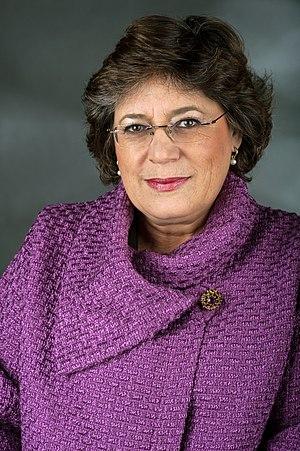
Ana Maria Rosa Martins Gomes, plus connue sous le nom d'Ana Gomes, née le 9 février 1954 à Lisbonne, est une diplomate portugaise, élue en 2004, réélue en 2009 et en 2014, membre du Parlement européen sous l'étiquette du Parti socialiste portugais et membre du Parti socialiste européen.